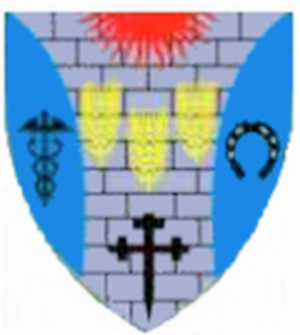
Călărași (distrikt)
Coat of Arms of Călăraşi county
Călăraşi er et distrikt i Muntenien i Rumænien med 324.617 indbyggere. Hovedstad er byen Călăraşi.